Penelope Powell

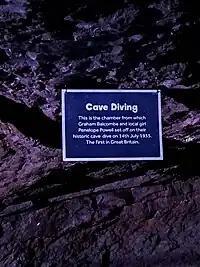
Signage marking the spot from where Balcombe and Powell began their historic dive

In July 1935 the team learnt to dive at Priddy Pools where there was both sufficient water and privacy. Powell was third in the diving order for the first attempt and remained submerged for 30 minutes. Seven preparatory dives through Wookey Hole, part of which was opened as a show cave in 1927, laid the groundwork for the main dive.